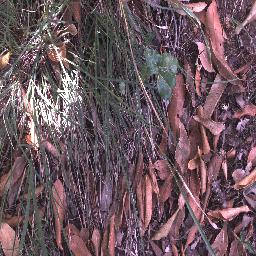
Label: negative